Daniel Webster

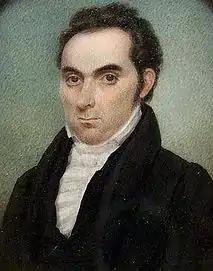
1825 portrait of Daniel Webster, Sarah Goodridge

He remained politically active during his time out of Congress, serving as a presidential elector, meeting with officials like Secretary of War John C. Calhoun, and delivering a well-received speech that attacked high tariffs. With the Federalists fading away as a national party, the period of Monroe's presidency came to be known as the "Era of Good Feelings" due to the lack of partisan conflict. As the Federalists failed to field a candidate in the 1820 U.S. presidential election, Webster, acting in his capacity as a presidential elector, cast his vote for Monroe. He was then elected as a delegate to the Massachusetts Constitutional Convention of 1820–1821. There he spoke in opposition to suffrage for all regardless of property ownership, arguing that power naturally follows property, and the vote should be limited accordingly; but the constitution was amended against his advice. He also supported the (existing) districting of the state senate so that each seat represented an equal amount of property. His performance at the convention furthered his reputation. In a letter to a mutual friend, Joseph Story wrote, "our friend Webster has gained a noble reputation. He was before known as a lawyer; but he has now secured the title of an eminent and enlightened statesman." In December 1820, he delivered an enthusiastically received address commemorating the bicentennial of the landing of the "Mayflower" at Plymouth Rock.